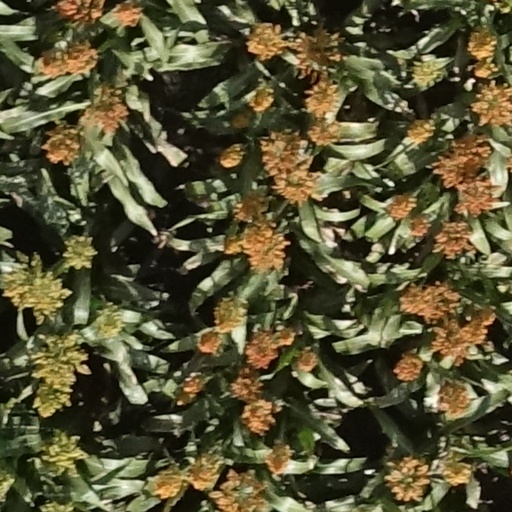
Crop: sorghum